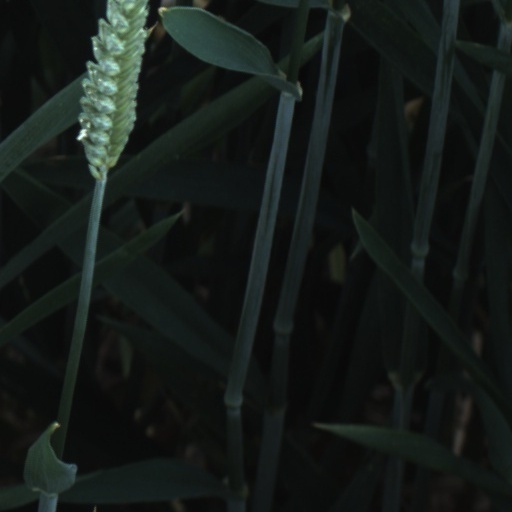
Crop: wheat